2017 Seattle mayoral election

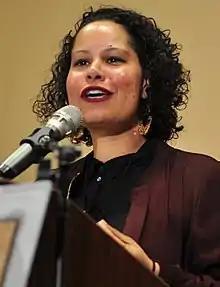
Nikkita Oliver

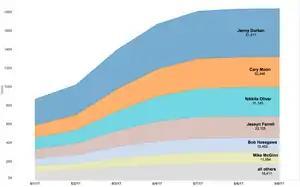
Area chart of cumulative votes counted for top six candidates, and all others grouped, showing vote counts by date from August 1 through August 9, 2017

Each candidate on the primary ballot was sent a questionnaire by "The Seattle Times" in which they discussed their political positions.